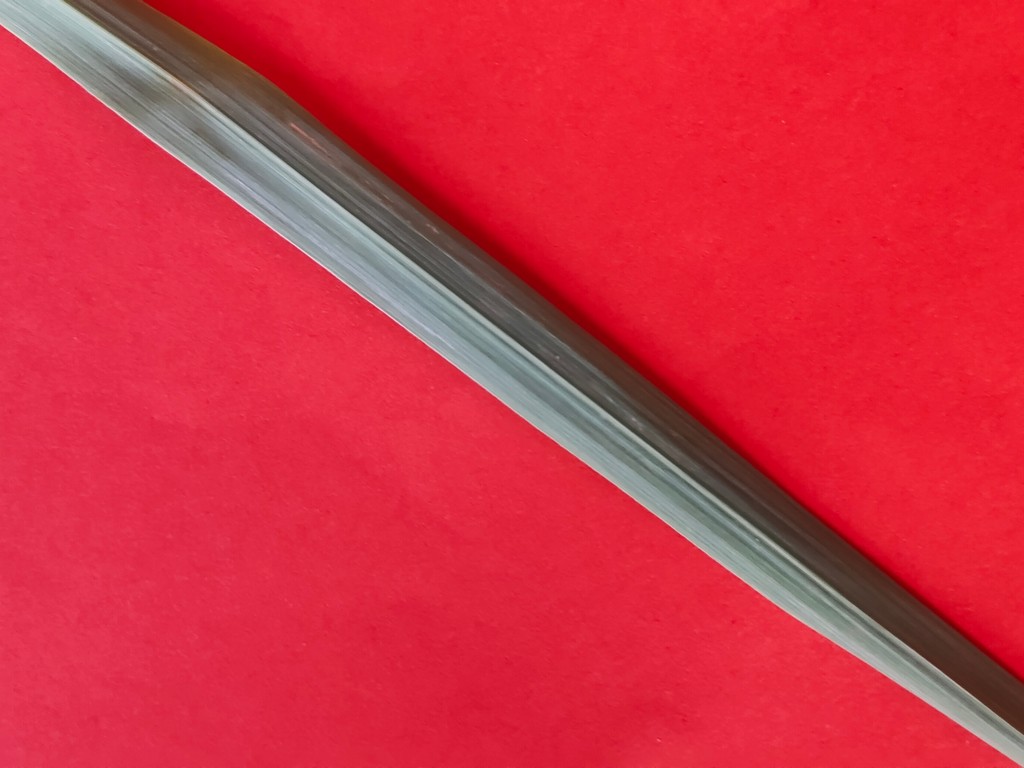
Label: Healthy